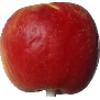
Label: Apple Red Yellow 1